Euphonium repertoire

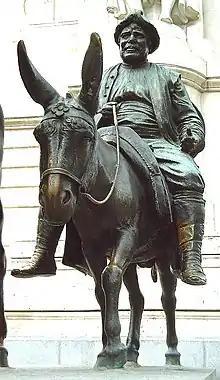
Don Quixote's faithful companion Sancho Panza, portrayed by a euphonium in Richard Strauss's eponymous tone poem

In all of these cases, the composer's desired effect was that of tenor-voiced, valved brass instrument – and in many of these cases the euphonium is substituted for the called-for instrument, either because the instrument is obsolete (French C tuba), is unavailable (tenor tuba), or may be undesirable (Wagner tuba).